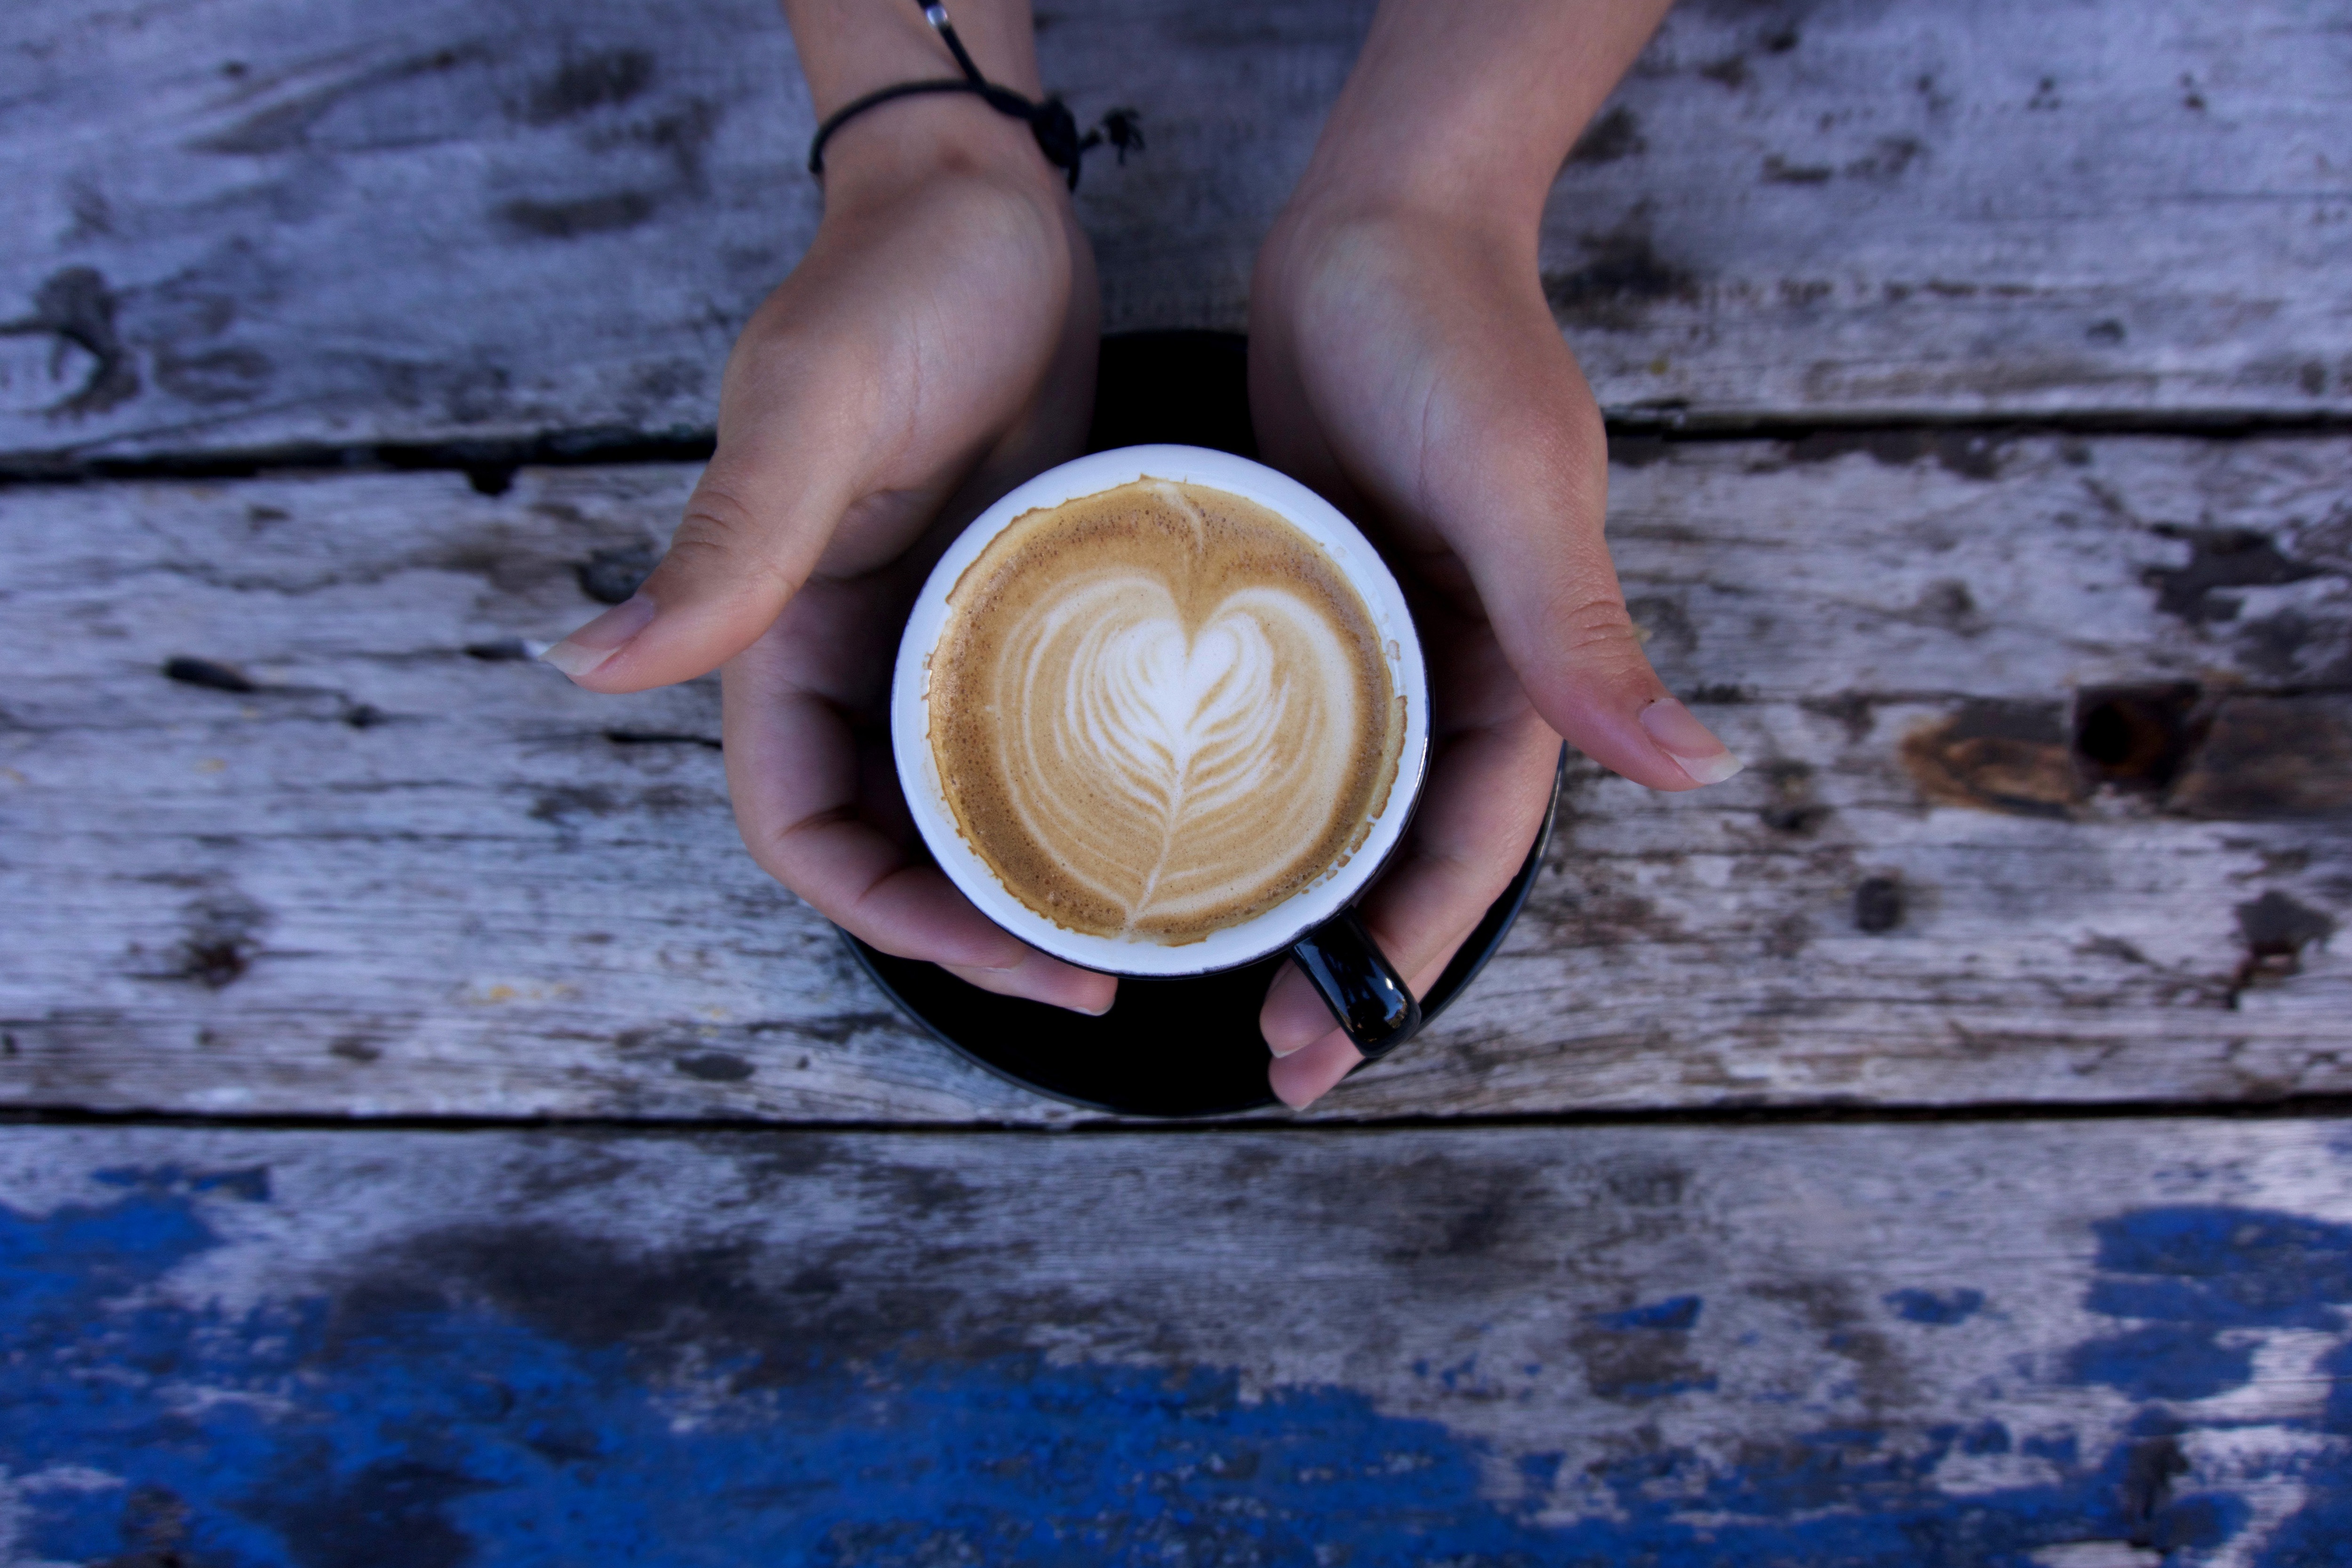
cup, wood, coffee cup, coffee, hand, flat white, drink, caffeine, cafe au lait, espresso, cortado, serveware, finger, caff macchiato, tableware, latte